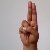
The image shows a hand gesture representing the letter 'U' in Indian Sign Language.